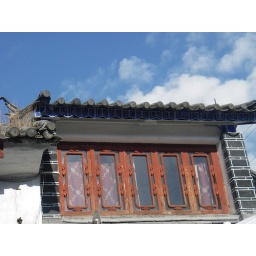
Detail of roof and windows on a shop in Dali.